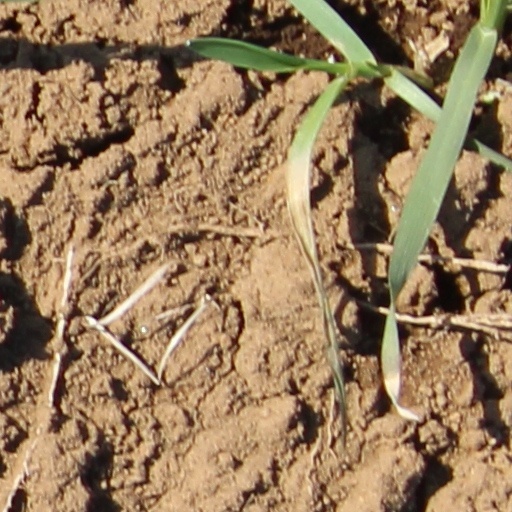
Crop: wheat